1988–89 Gillingham F.C. season

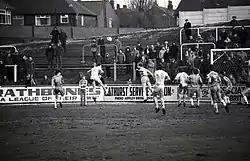
Gillingham's first game of 1989 took place at Springfield Park "(pictured in 1982)", home of Wigan Athletic.

Gillingham began the new year with a 3–0 defeat away to Wigan Athletic and four days later lost 2–1 away to Bolton Wanderers, although other teams' results meant that Gillingham did not drop any lower in the table, remaining 22nd. They drew 1–1 at home to Aldershot and ended the month with defeats away to Sheffield United and at home to Huddersfield Town. Mark Stimson, a young defender signed on loan from Burkinshaw's former club Tottenham Hotspur of the First Division, made his debut against Sheffield United. At the end of January, Gillingham were 23rd in the table, ahead of bottom-placed Aldershot only on goal difference. Days later, club chairman Roy Wood stepped down after three years and was replaced by Martin Lukehurst. Gillingham's winless run continued throughout February, during which they drew twice and lost three times. After a goalless draw at home to Brentford on 4 February, Gillingham were bottom of the Third Division and remained there at the end of the month.